Elizabeth High School (New Jersey)

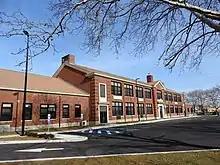
Former Upper academy building

The Upper and Lower Academies which are known as "Elizabeth High School" were established in 2006 with a curriculum that prepares students for four-year colleges. The Upper Academy building held 10th–12th grade students (upper classmen), while the Lower Academy building holds 9th graders (lower classmen). Students enrolling in these academies are encouraged to take honors and Advanced Placement-level courses. Students are required to wear school uniforms and must maintain at least a 3.0 grade point average to enroll or continue to stay in The Upper and Lower Academies.